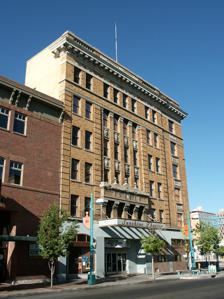
Building: Sunshine Building
Country: United States of America
Year built: 1924
Historic site in Albuquerque, New Mexico Sunshine Building Central Ave. facade Location 120 Central Ave. SW Albuquerque, New Mexico Coordinates 35°05′03″N 106°38′56″W / 35.084237°N 106.649008°W / 35.084237; -106.649008 Built 1924 Architect Trost & Trost Architectural style(s) Renaissance Revival NM State Register of Cultural Properties Designated March 8, 1985 Reference no. 1170 Albuquerque Historic Landmark The Sunshine Building is a historic six-story building in downtown Albuquerque , New Mexico . It was built in 1924 by local theater owner Joseph Barnett and houses the Sunshine Theater as well as commercial space and offices. The Sunshine operated primarily as a movie theater until the 1980s, though it was also equipped for Vaudeville shows and other live performances. Since 1990 it has operated as a live music venue, hosting many notable acts. The building was listed on the New Mexico State Register of Cultural Properties in 1985 and is also an Albuquerque City Landmark . The building was designed by the El Paso firm of Trost & Trost and is of reinforced concrete construction with a facade of yellow brick. The architectural style is Renaissance Revival . The building was known for having what was believed to be the last manually operated elevator in New Mexico. One of the building's longest running commercial tenants was F. D. Fogg and Company, a local jeweler which operated there from 1948 to 1985. The company closed in 2004 after 83 years in business. The TV Show In Plain Sight filmed the exterior of this location, as the fictional office of the US Marshals' Witness Protection Service. History The Sunshine Building was built in 1923–24 by Joseph Barnett (1866–1954), an Italian-American businessman who arrived in Albuquerque penniless in 1896 and worked his way up through the saloon and theater business to become one of the city's largest property owners. By the 1920s, Barnett already owned two theaters in the city, the B at 200 West Central and the Lyric at 312 West Central, but planned an even larger one for his new building along with five floors of offices. The building was constructed on the former site of the White Elephant building, a two-story adobe structure dating to 1881 which once housed a popular gambling hall and saloon. The Sunshine Building was designed by the El Paso firm of Trost & Trost , which was also responsible for several other buildings in the immediate area including the Rosenwald Building , Occidental Life Building , and First National Bank Building . The Sunshine Theater opened on May 1, 1924, with a showing of the Ramón Novarro film Scaramouche . With a seating capacity of 1,200, central heating and cooling, and fireproof reinforced concrete construction, it was advertised as "the most modern and beautiful theater in the southwest" and was considered Albuquerque's first movie palace . The Albuquerque Journal reported that the opening was a "grand success" with the theater filled to capacity for multiple showings. The theater was equipped for both films and live performances, including the traveling Vaudeville shows that were popular in the 1920s. The building also contained 73 office rooms on the upper stories and five ground-floor commercial spaces. In 1935, Barnett merged his theater interests with those of the Bachechi family, including the KiMo Theater , which put most of Albuquerque's theaters under the same ownership. By 1952, the chain, Albuquerque Exhibitors, controlled 10 local theaters and had 170 employees. The company leased its theaters in 1956 to the Texas-based Frontier Theaters chain, which was taken over by Commonwealth Theaters in 1967. Commonwealth chose not to renew its lease on the Sunshine when the original lease expired in 1974, citing a lack of customers, and the theater stopped showing first-run films. Later it switched to classic 1930s and 1940s movies, then Spanish-language films. In 1983, the Sunshine Building was proposed for demolition in order to build a 12-acre (4.9 ha) "Festival Marketplace" development. Supporters of the project believed it would revitalize the mostly vacant area around First and Central, while preservationists opposed the demolition and organized a "Save the Sunshine" committee. The debate was reported in the National Trust for Historic Preservation 's national Preservation News publication in 1984. Ultimately, the project was abandoned. In 1990, the Sunshine Theater was converted into a live music venue. One of the first acts to perform there was Soundgarden (mistakenly identified as "Sound Garden" in the local press) on February 14, 1990. The theater has remained one of Albuquerque's most popular mid-size concert venues and continues to host live music as of 2023. Architecture The Second Street facade (west side) of the Sunshine Building The Sunshine Building is a six-story, concrete-framed structure at the southeast corner of Second Street and Central Avenue . The building is 85 feet (26 m) tall and has a footprint of 75 by 140 feet (23 by 43 m). It is faced with marble on the ground floor and yellow brick on the upper levels. The architecture is usually identified as Renaissance Revival , with decorative brickwork and pilasters, a heavy cornice , and a balustraded parapet. The building is further decorated with swags, medallions, and other ornaments. Like the nearby First National Bank Building , the Sunshine Building was constructed with blank walls on two sides to accommodate neighboring structures. By the time of the 1980s Festival Marketplace controversy, the building was the only structure left on the block and its detractors criticized the "not so handsome" wall greeting traffic entering Downtown. In 2001, the Century Theatres Downtown building was built next to the Sunshine, obscuring the blank walls. The building has ground-floor commercial space and five floors of offices wrapped around the central theater space. In its original configuration, the theater had 800 orchestra seats and 400 balcony seats, though most of the seating was removed when it was converted for live music use. The proscenium arch is 27 feet (8.2 m) wide by 24 feet (7.3 m) high, and the fly gallery has a height of 52 feet (16 m) from the stage to the grid deck . The balcony is reached from staircases on either side of the theater, with a mezzanine containing restrooms. The office section has a separate entrance lobby opening onto Second Street. The building was notable for having what was believed to be the last manually operated elevator in New Mexico, which was staffed by elevator operators until at least 1989. Sunshine Theater The Sunshine Theater, which occupies a significant portion of the building, operated as a movie theater from 1924 until the 1980s and has since been remodeled into a popular live music venue. The Sunshine Theater has hosted a number of notable acts such as The Strokes , Snoop Dogg , Soulfly , Deltron 3030 , Stone Temple Pilots , The Smashing Pumpkins , Queens of the Stone Age , The Dead Weather , Arctic Monkeys , Modest Mouse , Rancid , Coheed and Cambria , Awolnation , Cannibal Corpse , Ratatat , Social Distortion , Pennywise , Hollywood Undead , Deftones , Nightwish , Melanie Martinez , Damian Marley and Deadmau5 among others. The Sunshine Theater's set up is an open floor, a large balcony, and a bar that seats a 21 and older audience, in all they accommodate about 1,000 people. The theater is the most popular venue in the Albuquerque metro area to accommodate smaller but still notable acts, many with five or more shows in one month.  The band Soulfly with Max Cavalera was given the key to the city at the venue, on January 28, 2023, by Albuquerque Mayor Tim Keller (politician) . References